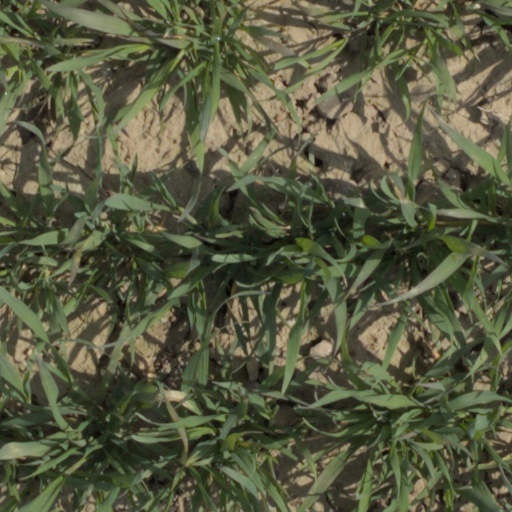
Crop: wheat